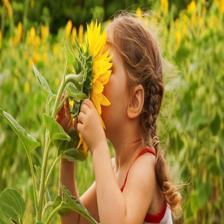
Image emotion (VAD): valence: 0.4, arousal: 0.0, dominance: 0.2
Candidate emotion words:
passionate — valence: 0.98, arousal: 0.654, dominance: 0.462
remorseful — valence: -0.306, arousal: -0.142, dominance: -0.5
humorous — valence: 0.812, arousal: 0.232, dominance: 0.33
flirty — valence: 0.428, arousal: 0.442, dominance: -0.018
Best matching emotion: humorous